Christian light in Tolkien's legendarium

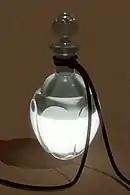
The Phial of Galadriel shines with a little of the light captured from Eärendil's star, which in turn contained a fraction of the light from the Two Trees of Valinor.

On their quest to destroy the One Ring, the members of the Fellowship stay awhile in the Elvish realm of Lothlórien. An Elf explains to the Fellowship that the lady of Lothlórien, Galadriel, has the power of light, which dwells in the land. She constantly strives with the Dark Lord Sauron, the power of darkness, who has darkened all the world outside Lothlórien, but is unable to see into her realm. Lothlórien's city, Caras Galadhon, is lit at night by "many lamps" – "green and gold and silver". The Tolkien scholar Verlyn Flieger writes that